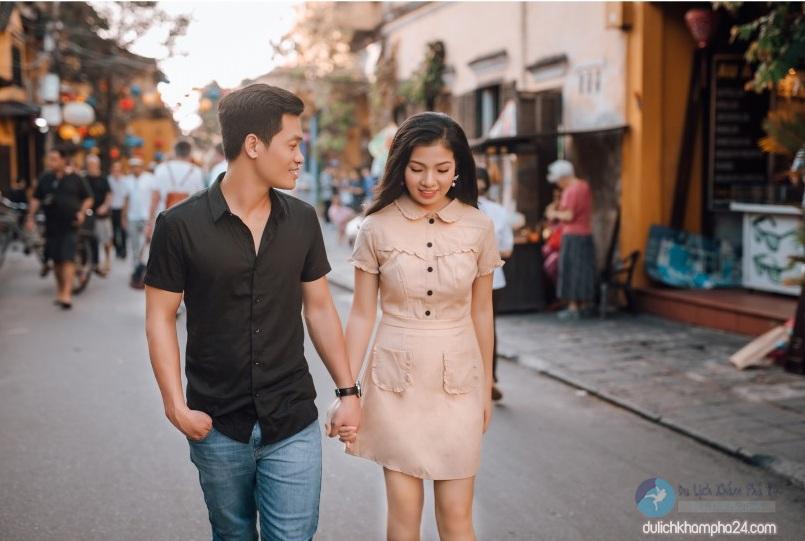
có một cặp đôi đang nắm tay nhau trên phố